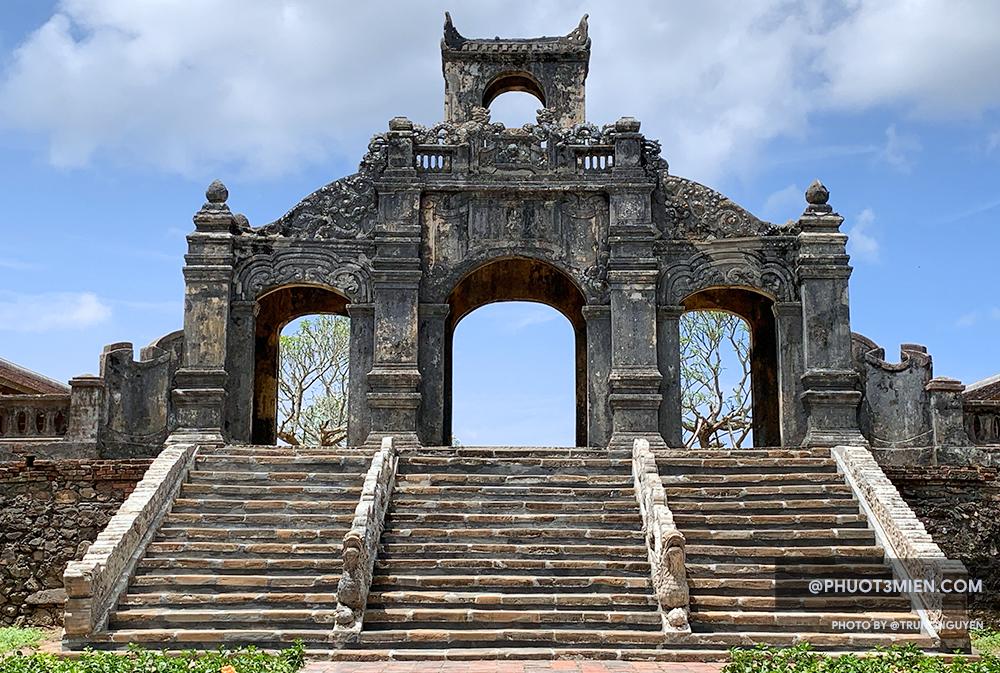
ở trước cổng khu di tích lịch sử có sự xuất hiện của những bậc thang